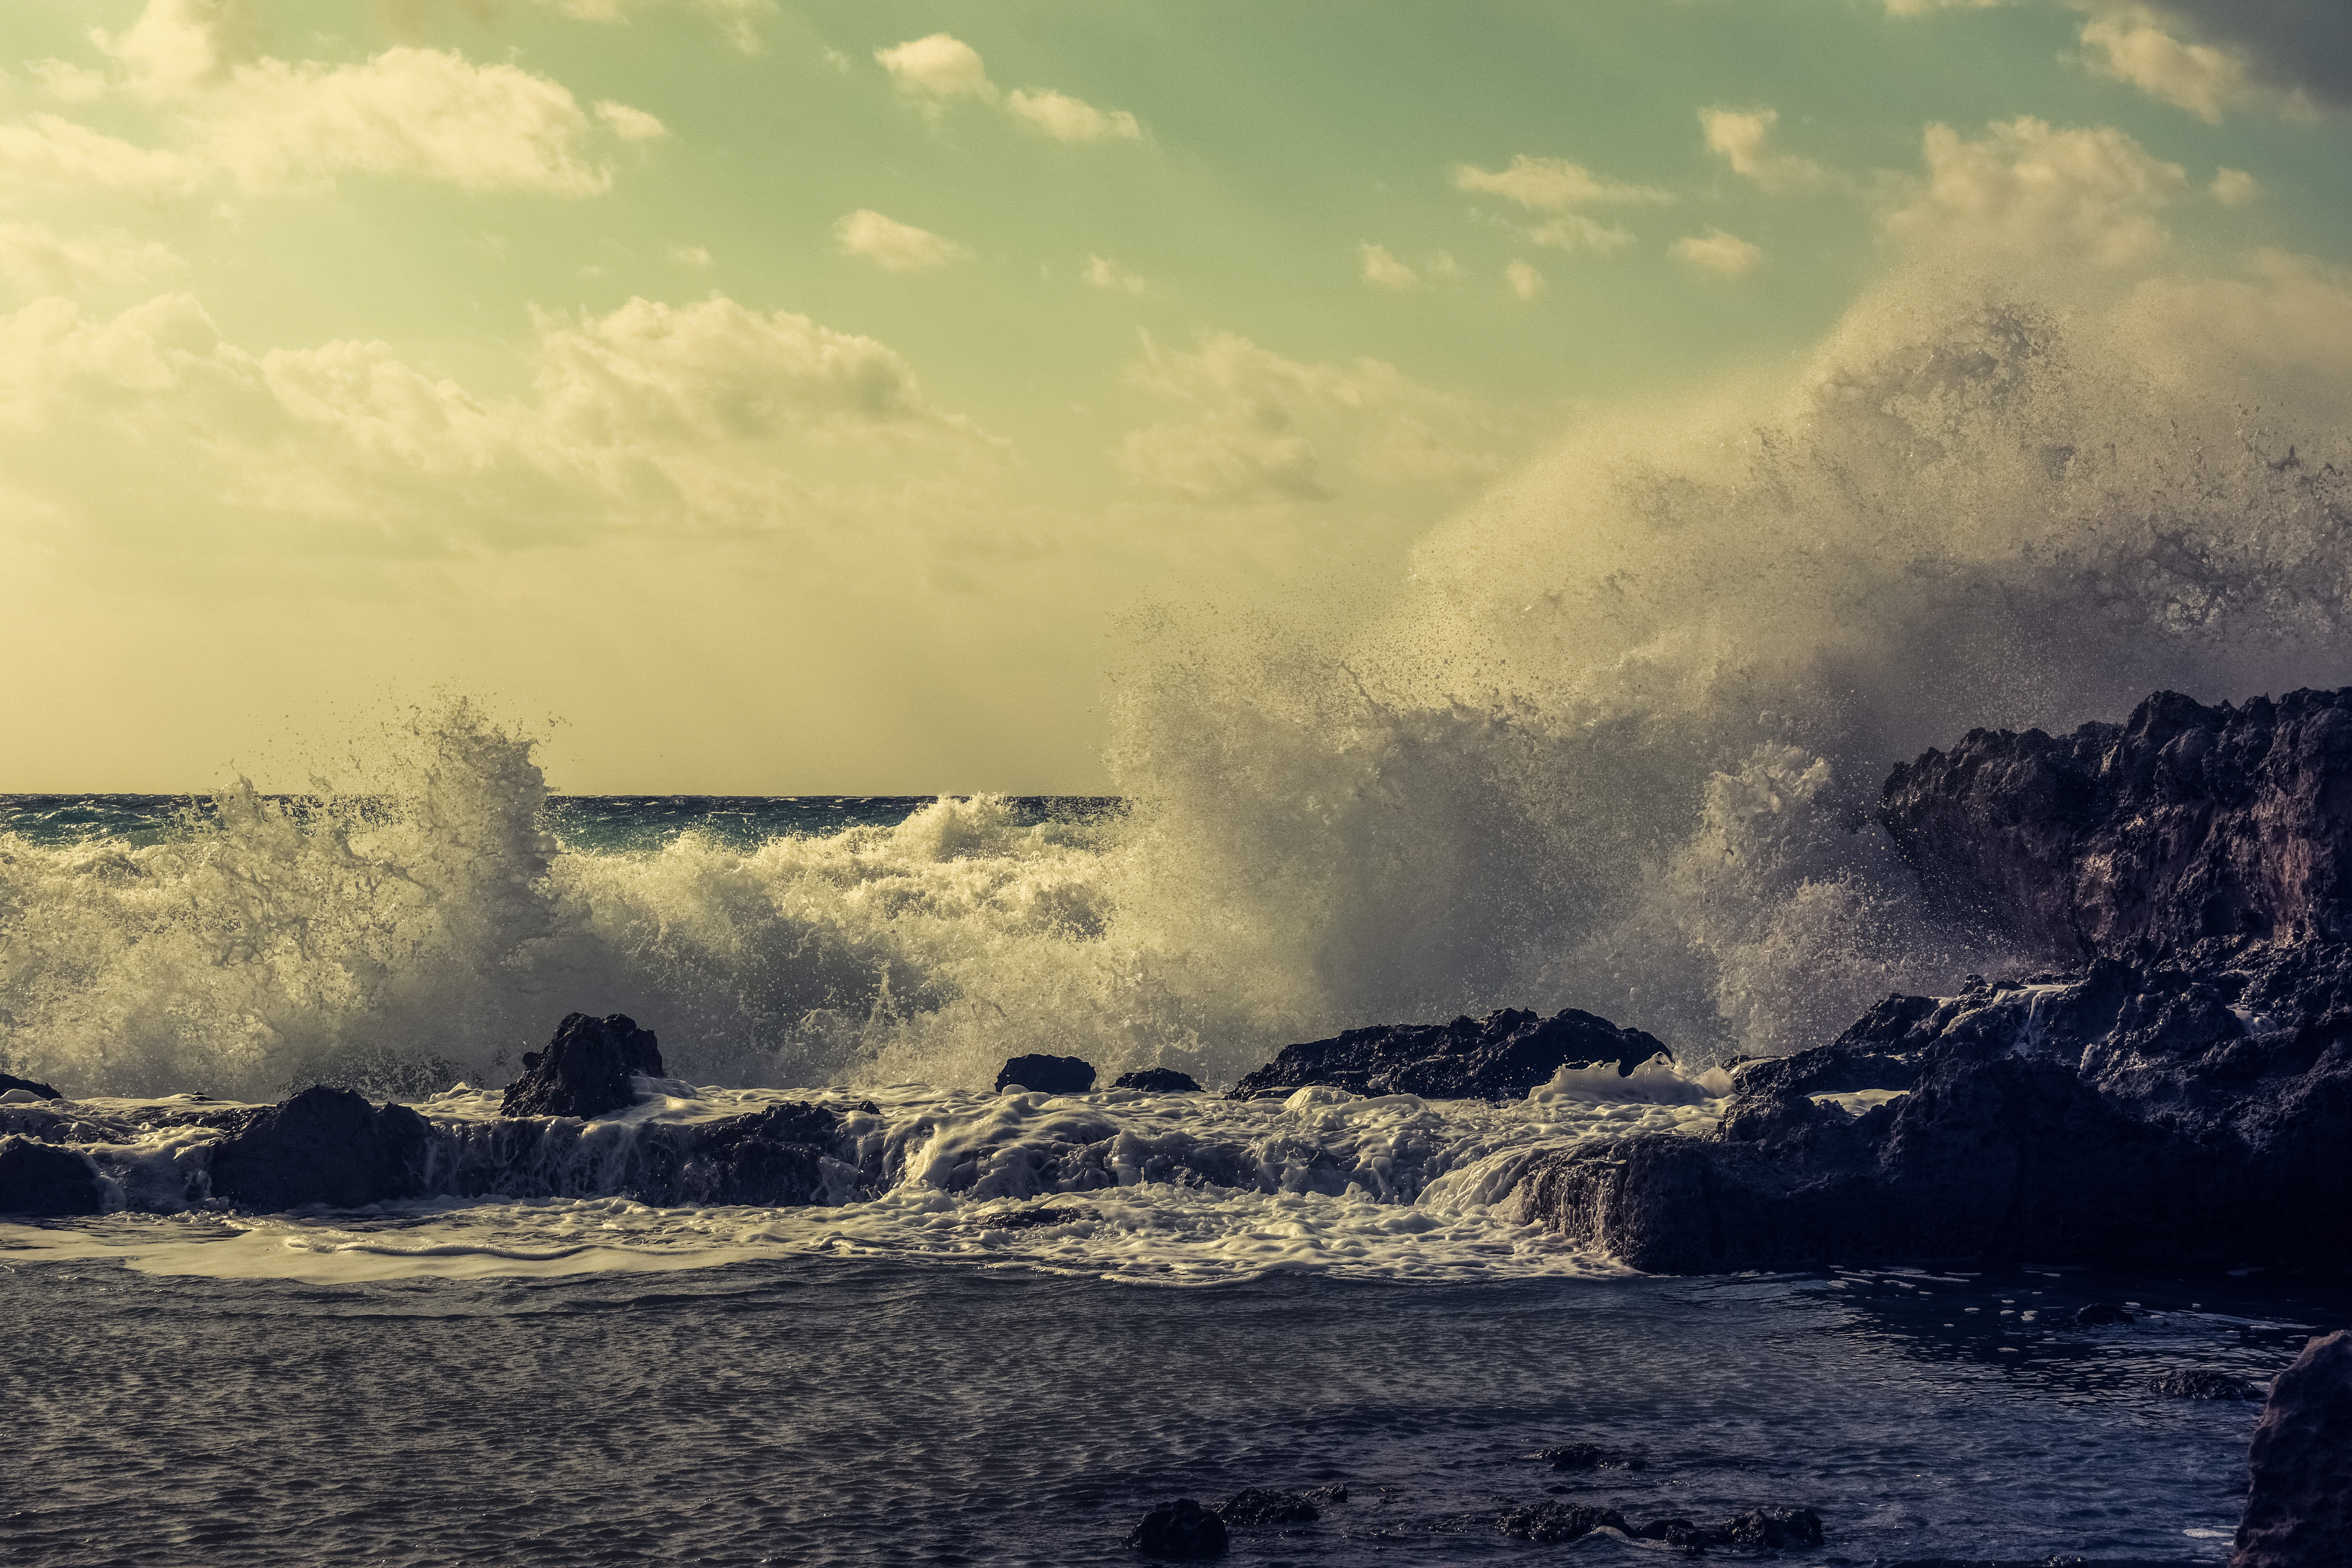
beach, sea, coast, water, nature, rock, ocean, horizon, winter, cloud, sky, sunlight, morning, shore, wave, atmosphere, motion, evening, splash, spray, weather, calm, splashing, body of water, crash, energy, power, crashing, smashing, wind wave